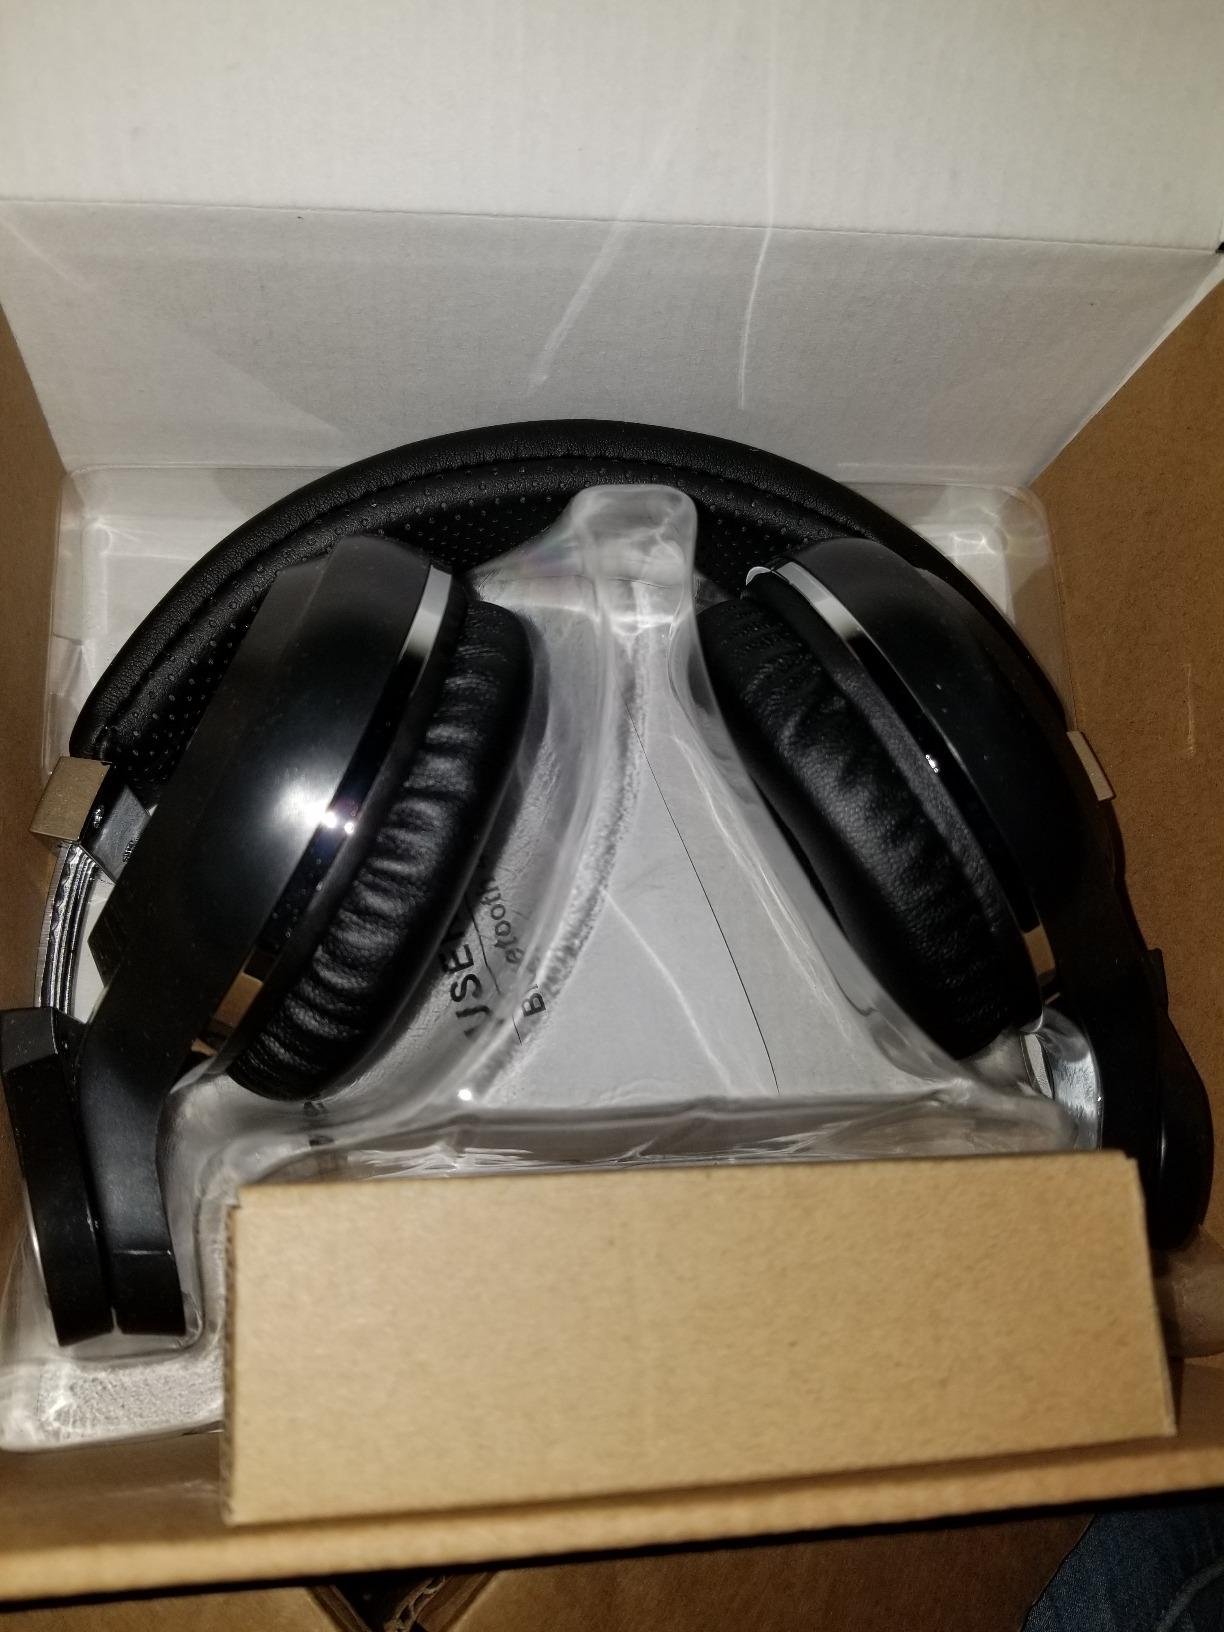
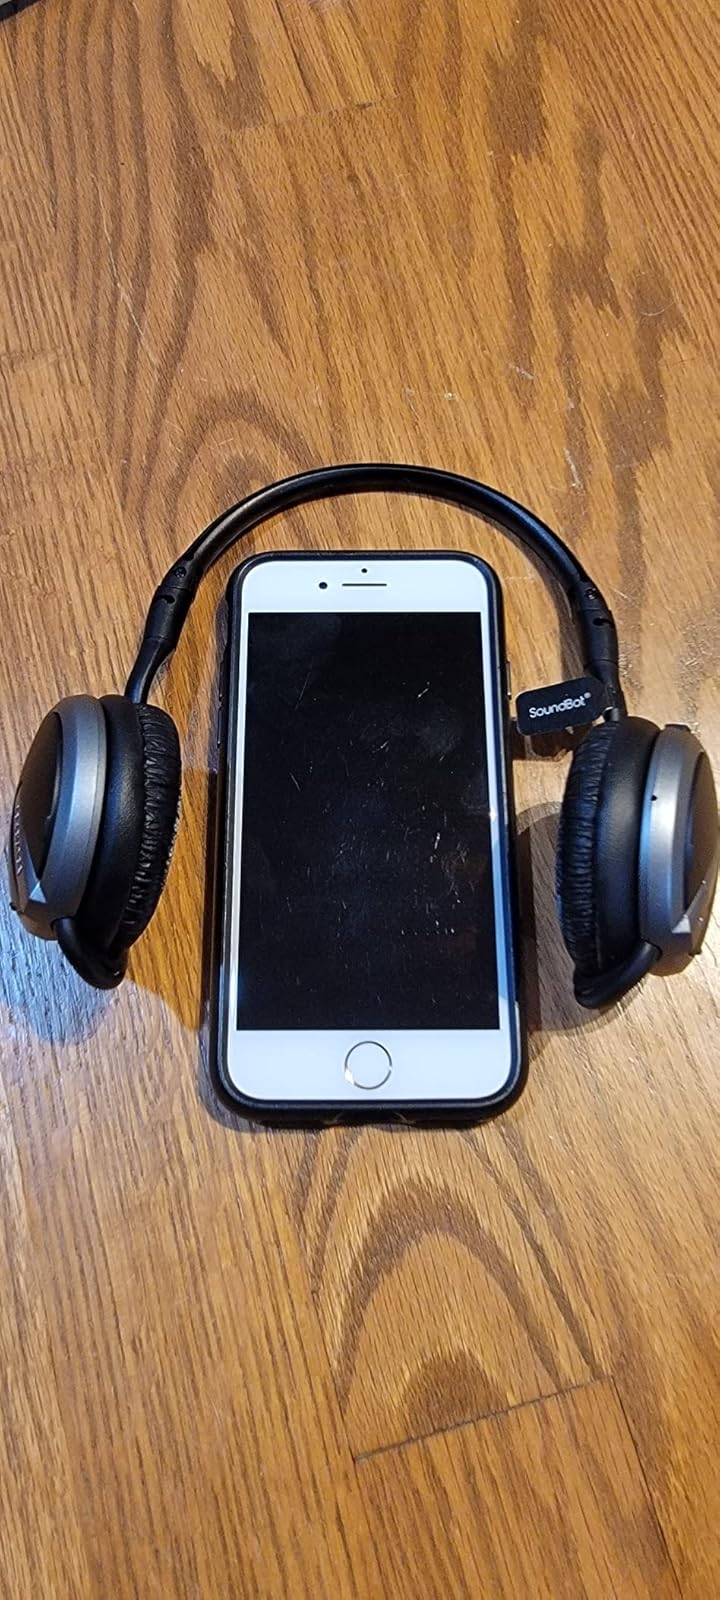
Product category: headphones
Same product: no